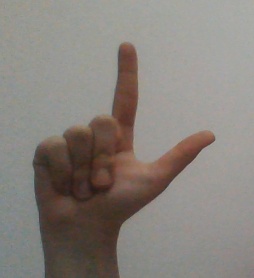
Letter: laam